Answer in natural language. Is dark brown office table with drawers to the left of sixdrawer dresser in gray? Choose between the following options: no or yes
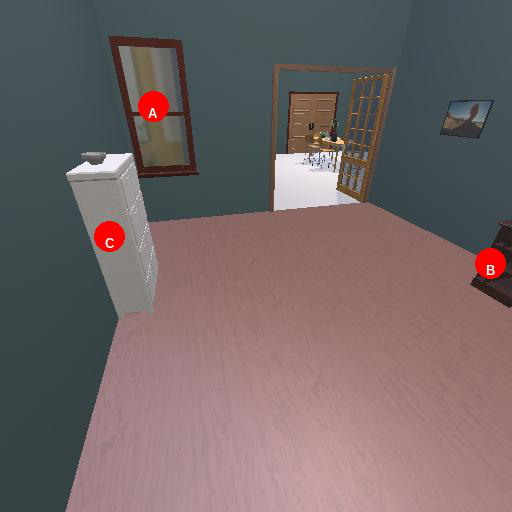
<answer>no</answer>